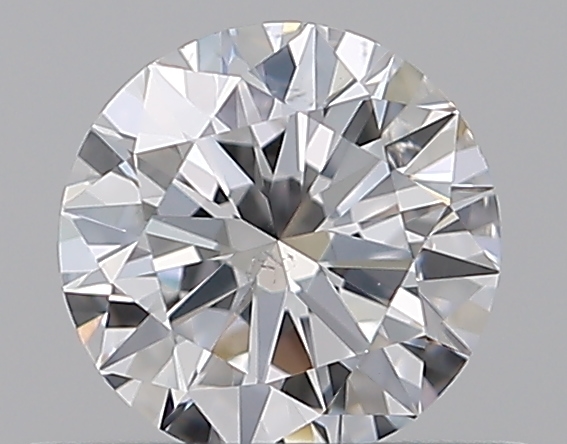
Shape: round
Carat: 0.5
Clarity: VS2
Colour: D
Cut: EX
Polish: EX
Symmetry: VG
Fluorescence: M
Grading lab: GIA
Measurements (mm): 5.05 x 5.1 x 3.09